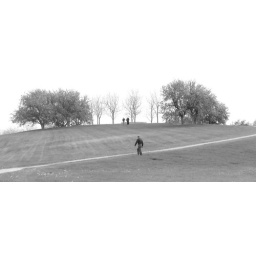
Long path along a hill topped by trees, black and white